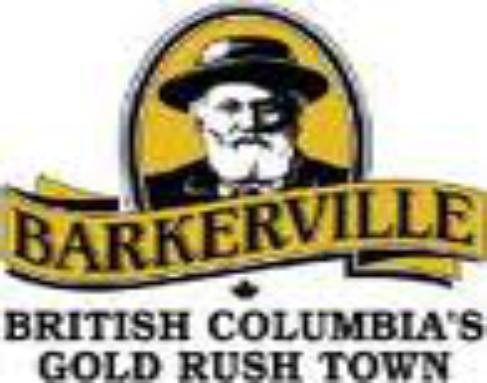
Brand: Barkerville
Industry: Others